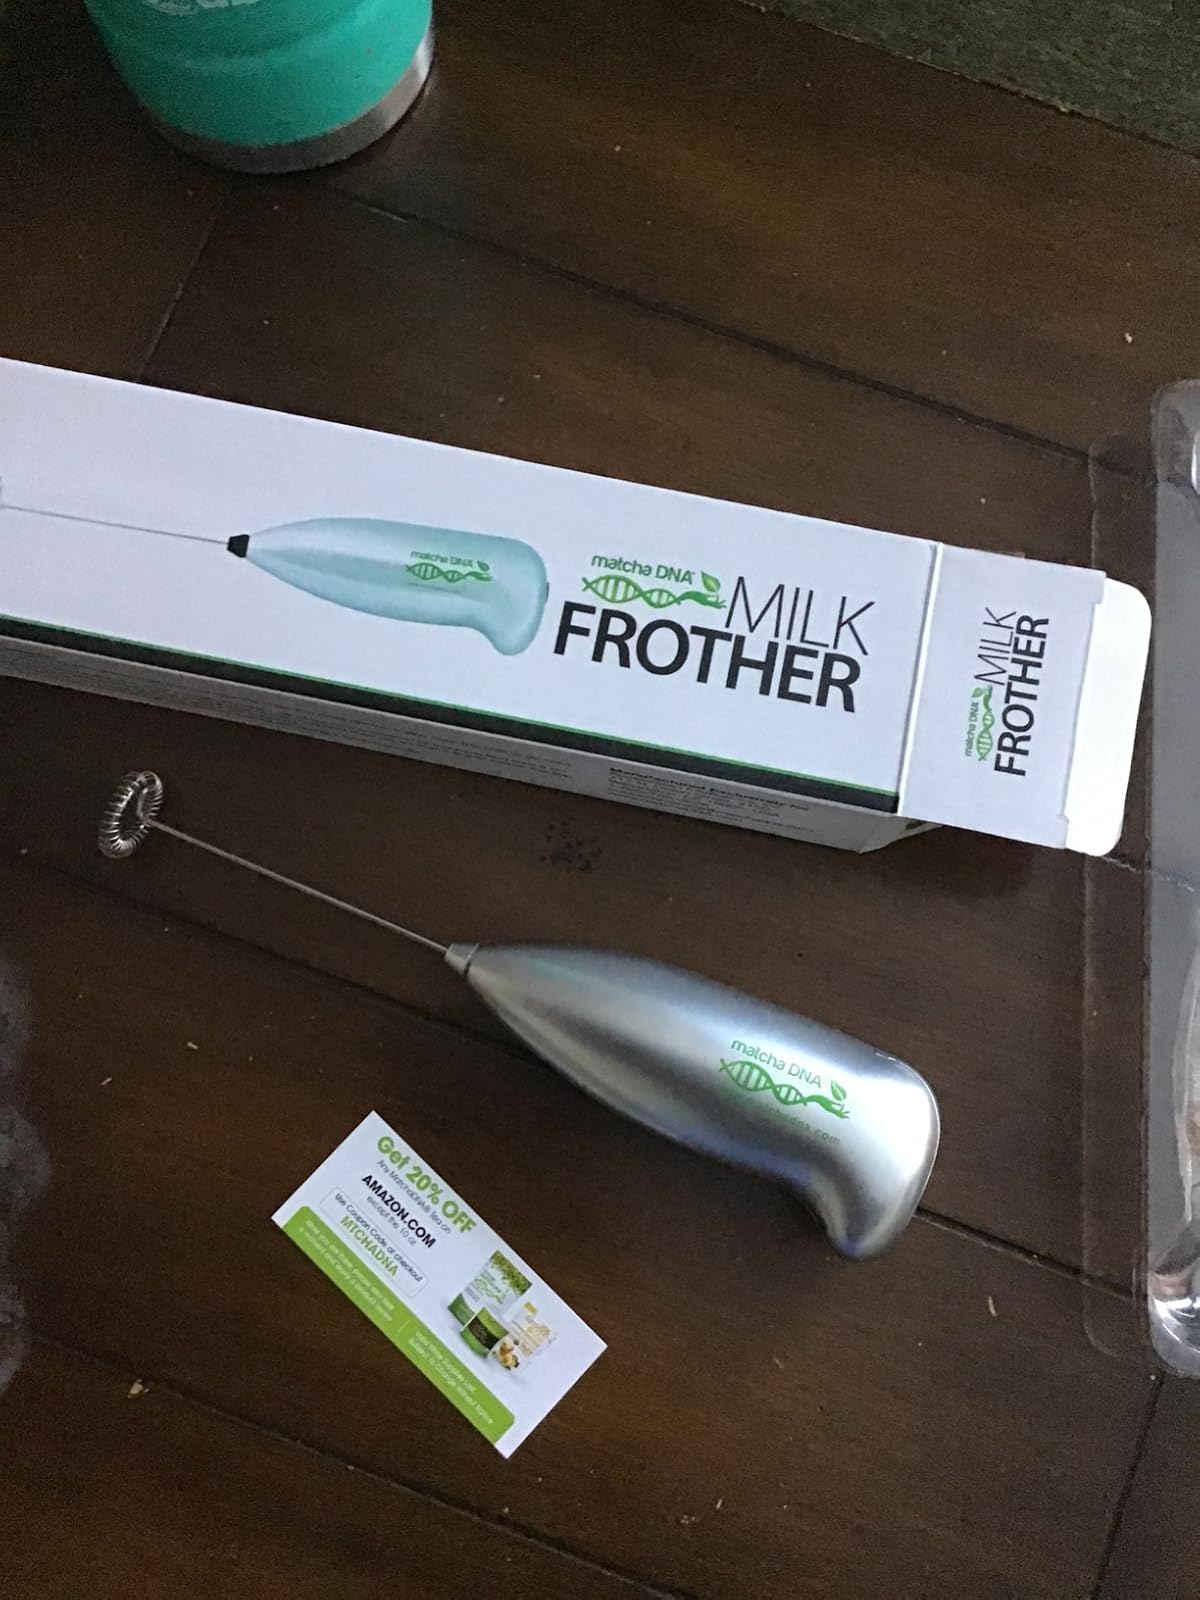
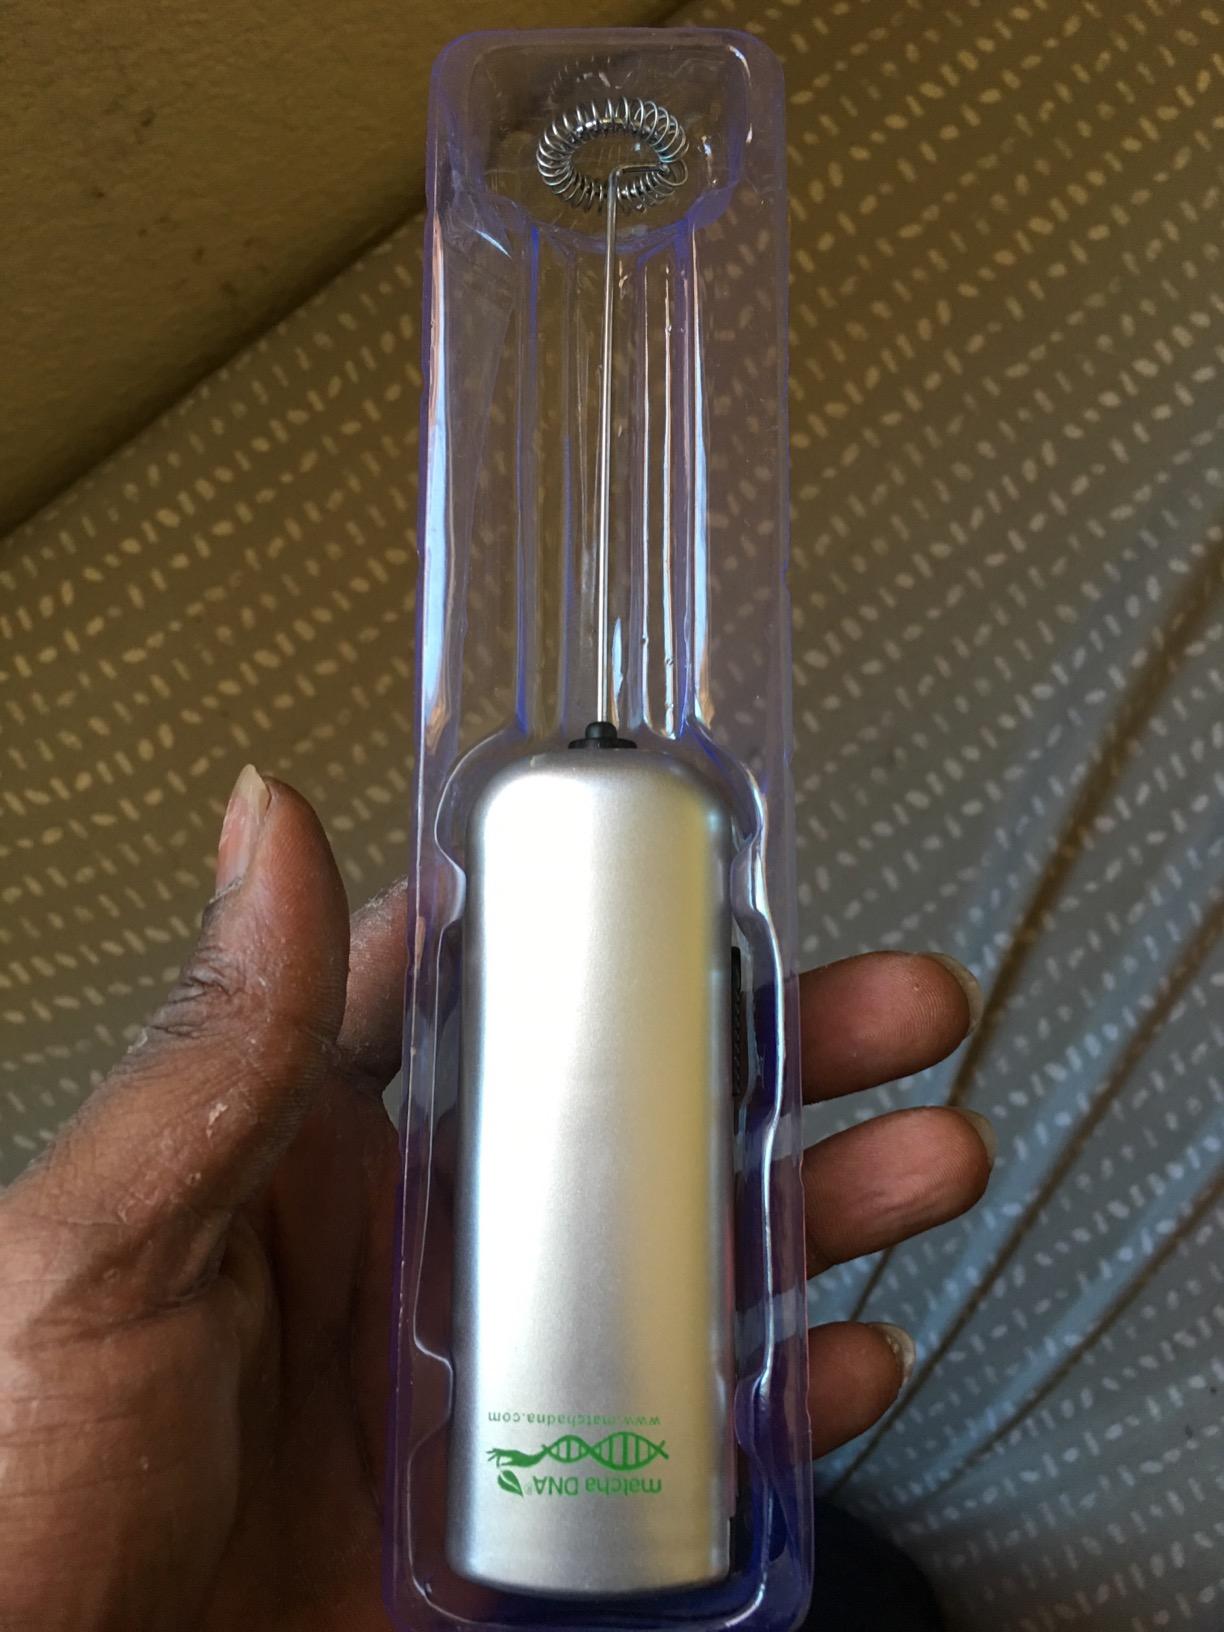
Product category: items_mixer
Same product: no